Central Africa

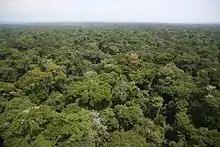
Ituri Rainforest in the Congo Basin

The Congo River basin has historically been ecologically significant to the populations of Central Africa, serving as an important supra-regional organization in Central Africa.